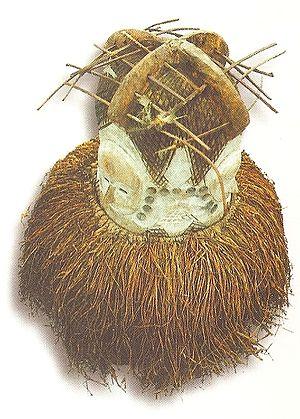
Le masque Ngontang est un masque traditionnel gabonais originaire du groupe ethnique Fang dans la région du Woleu-Ntem.
Engong est le pays qui occupe toute la partie Sud du monde mythique Ekang dans le Mvett. Il a été créé par Mba Evini Ekang, lors de sa migration vers le sud, près du fleuve Dzam Anen. Mba Evini Ekang nomma cet emplacement Engong Zok Mebegue, le carrefour à palabre chez Mba Evini Ekang.C'est le pays des descendants d'Ekang Nna. Le terme Engong désigne donc à la fois le Pays des descendants d'Ekang Nna, ainsi que le premier village du pays, sur lequel plane la puissance d'Akoma Mba, le chef suprême légendaire d'Engong. C'est d'ailleurs du nom d'« Akoma Mba », le héros le plus redoutable et le plus respecté du mvett, que les femmes désignent l'une de leurs plus anciennes danses en public.